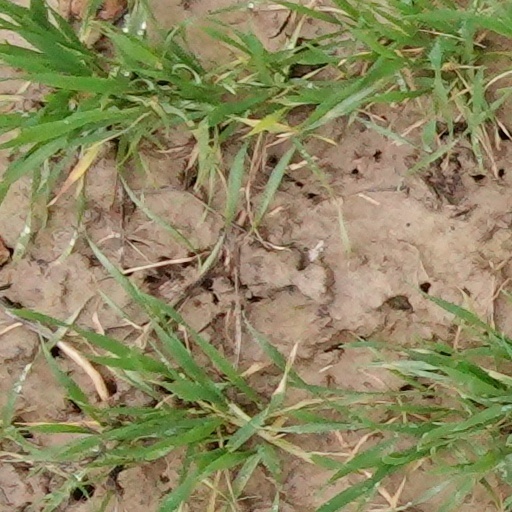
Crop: wheat